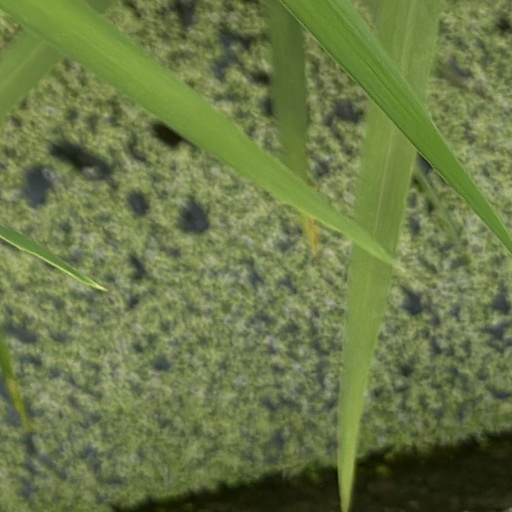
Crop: rice